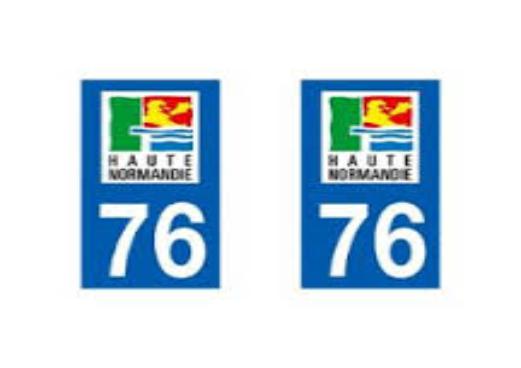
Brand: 76
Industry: Clothes